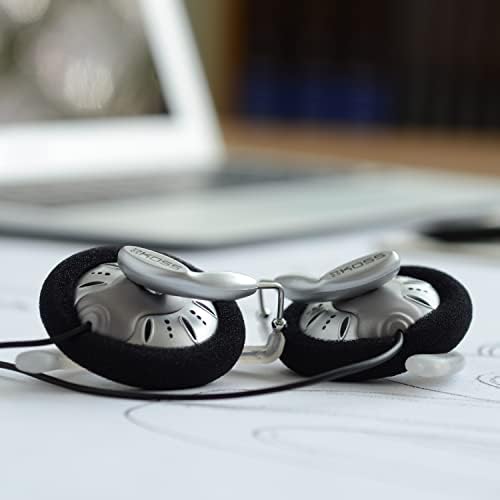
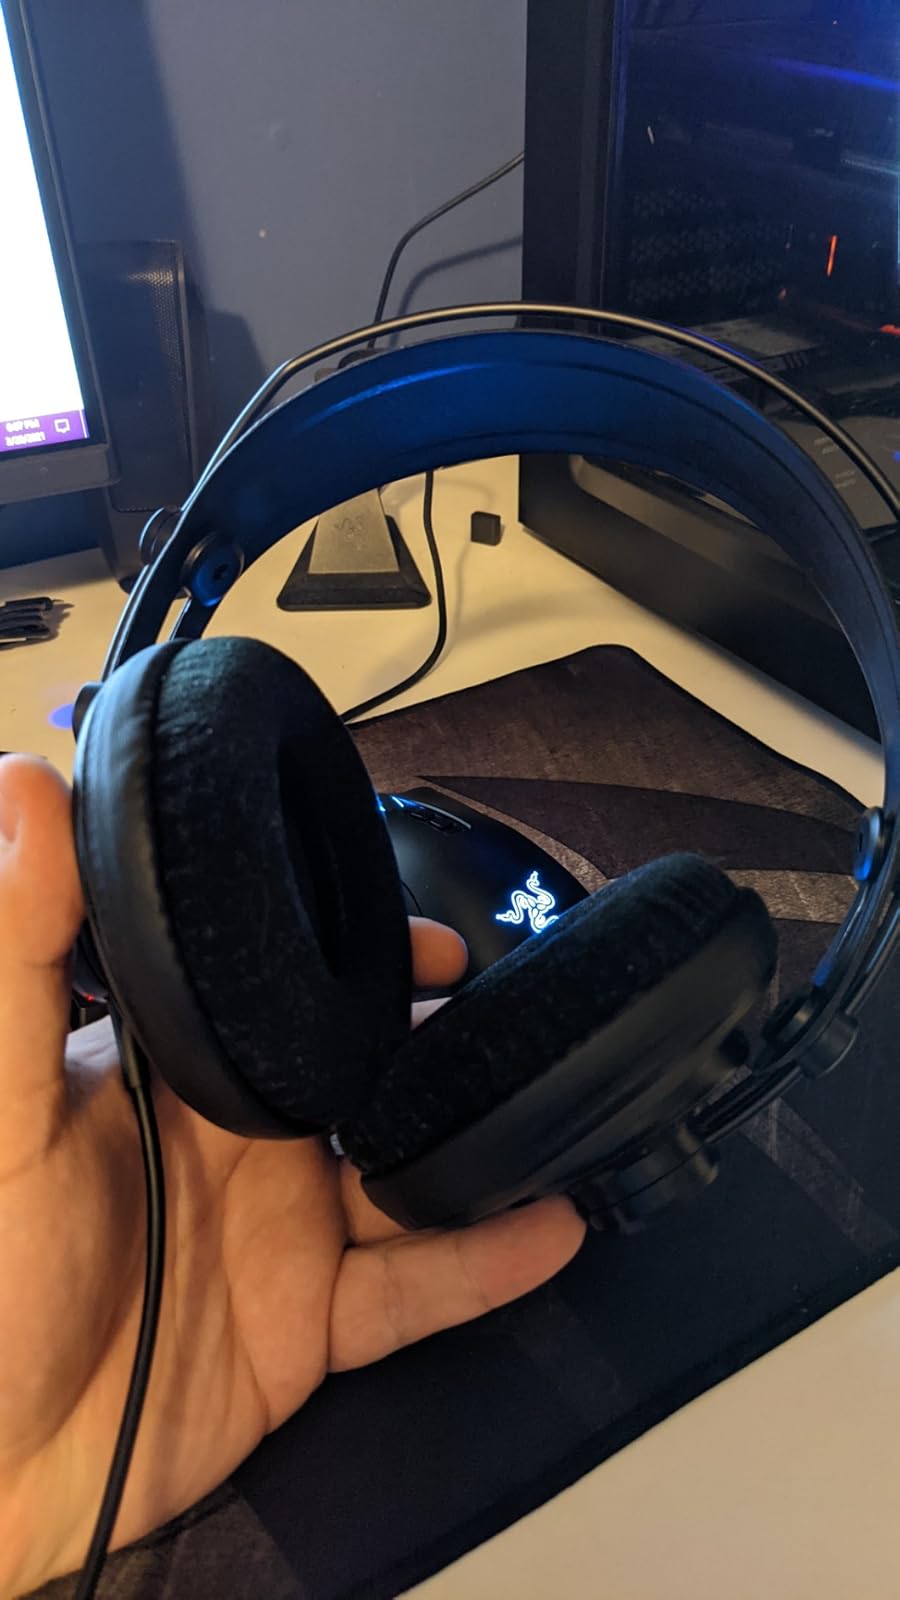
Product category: headphones
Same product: no